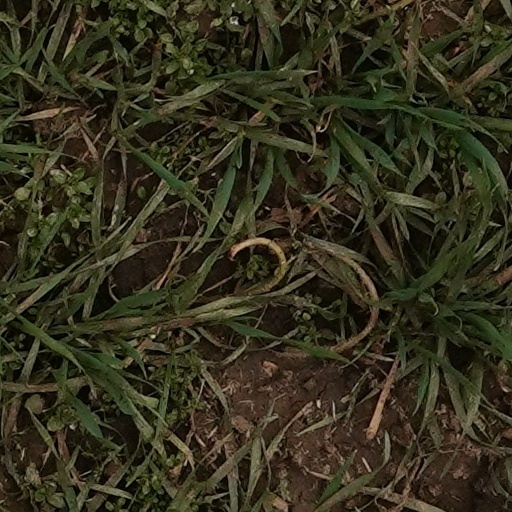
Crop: wheat